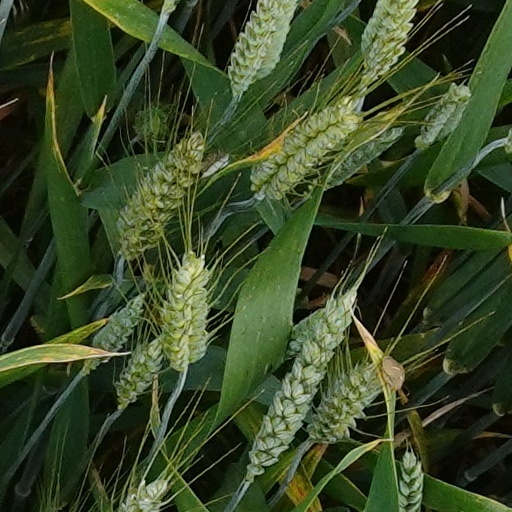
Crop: wheat